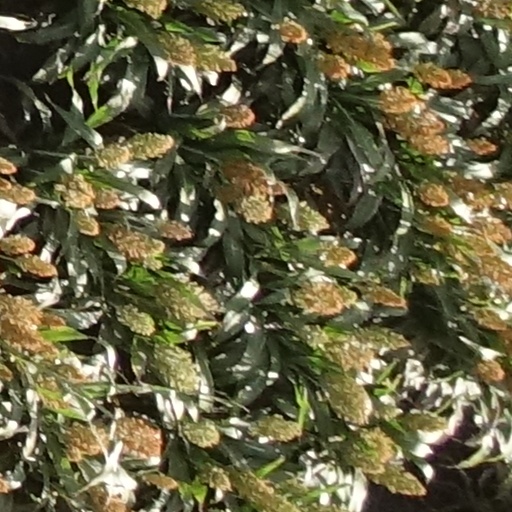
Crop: sorghum